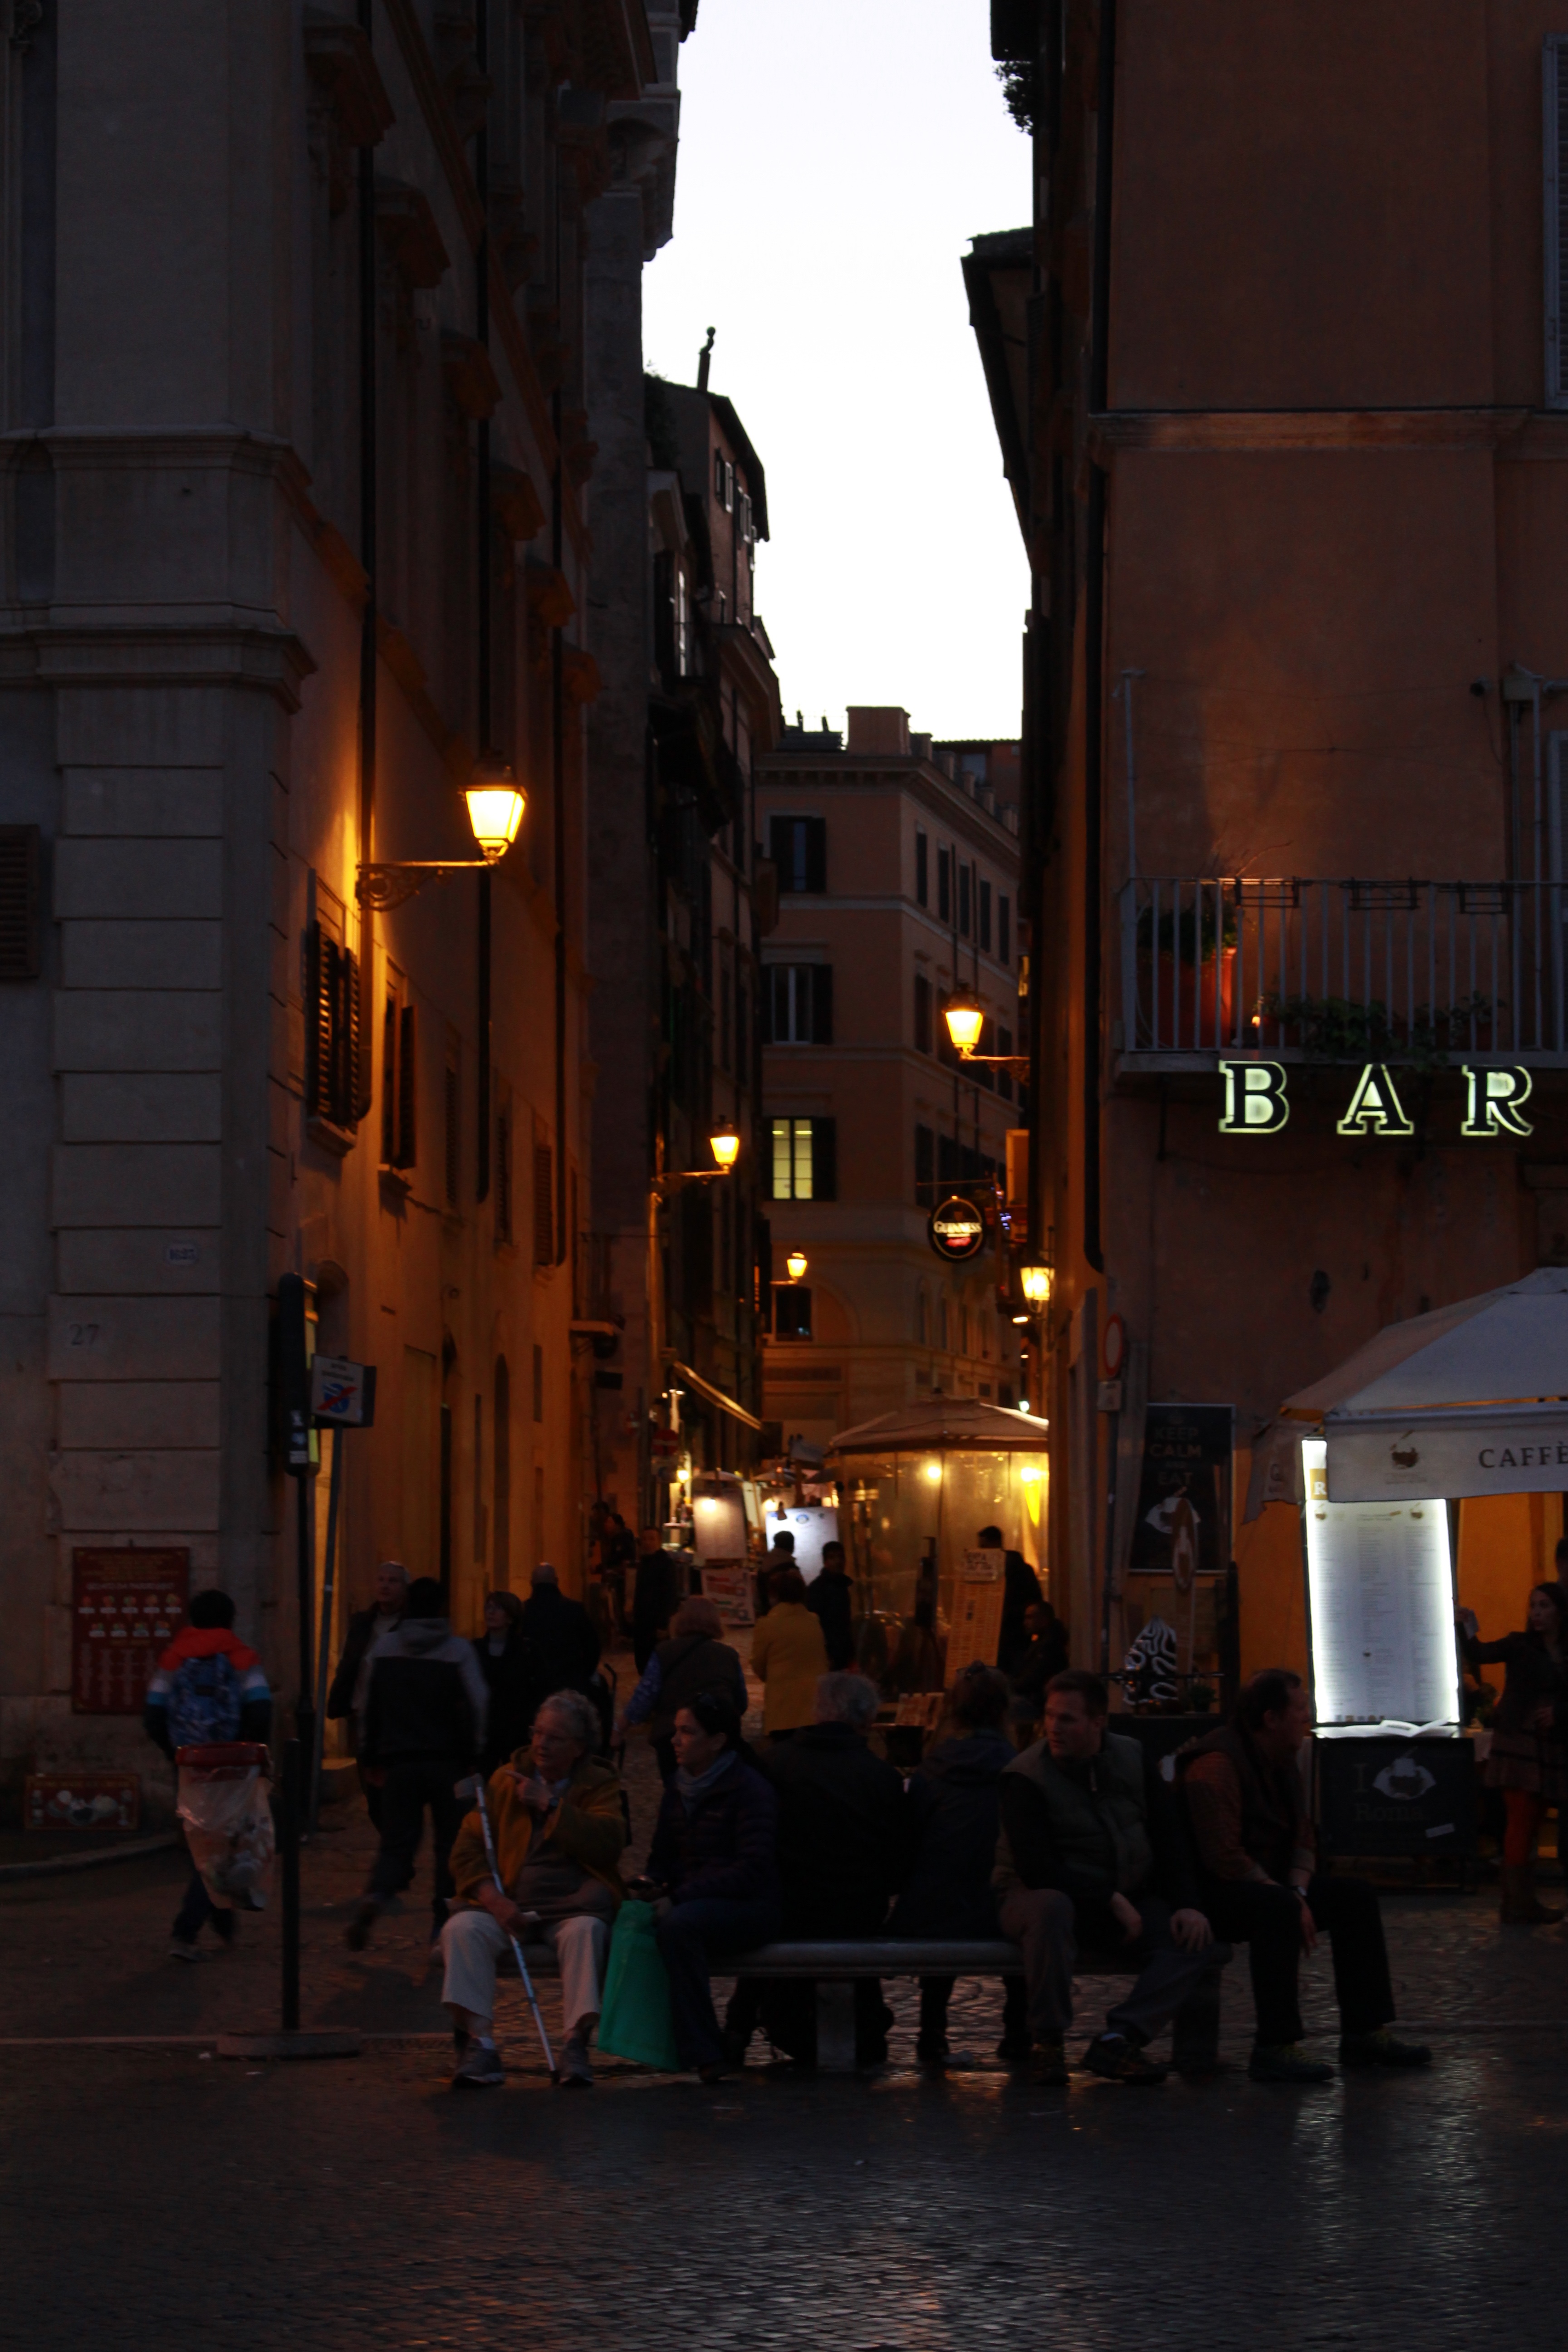
light, road, street, night, town, alley, city, cityscape, downtown, evening, lighting, infrastructure, neighbourhood, urban area, human settlement